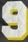
Number: 9